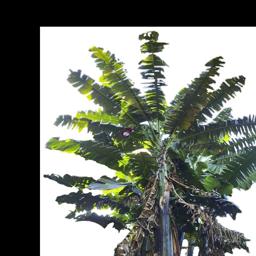
Label: BHIMKOL